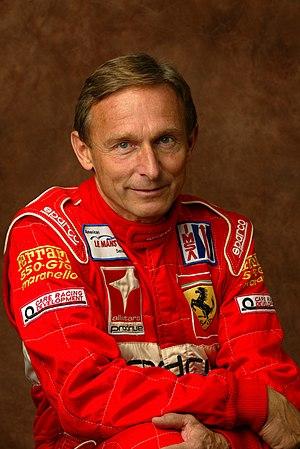
Frédéric Dor, né le 27 mai 1948 à Marseille, est un pilote de rallye et sur circuit français.